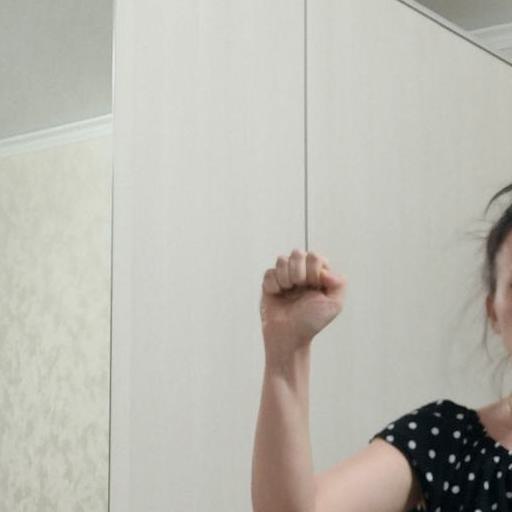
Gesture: fist